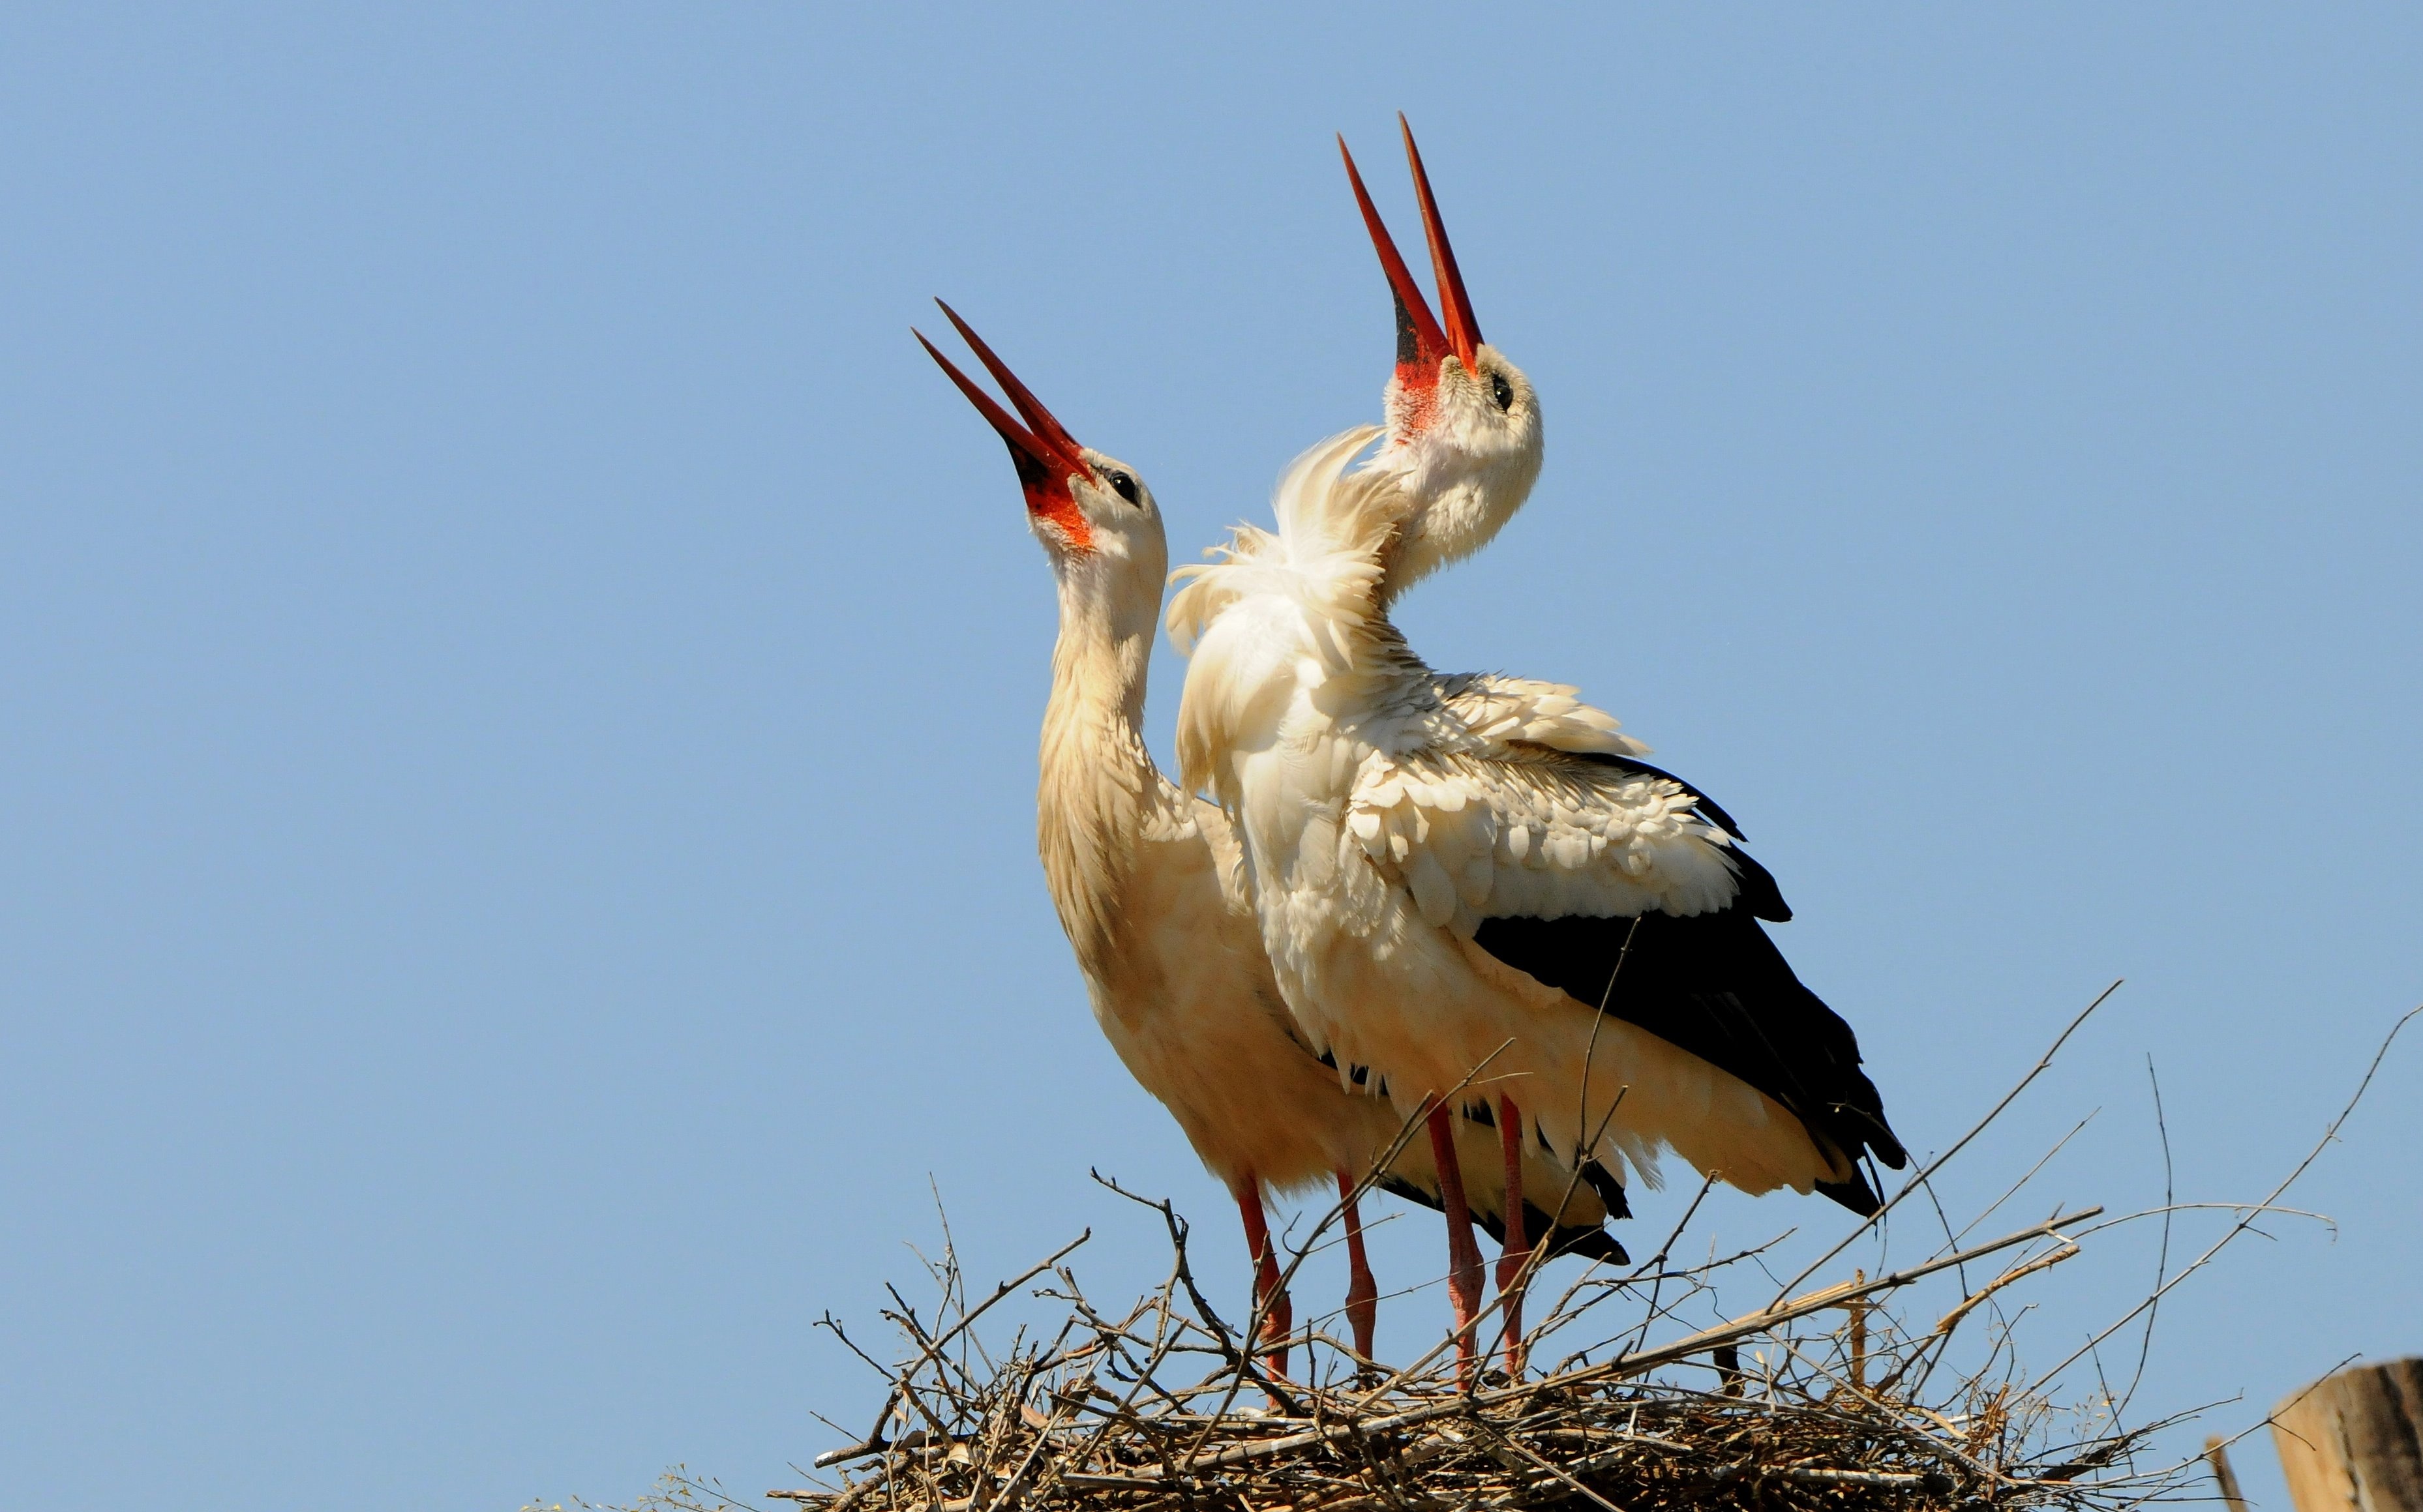
bird, wing, pelican, beak, fauna, stork, vertebrate, nest, ibis, success, white stork, ciconiiformes